Culture of Finland

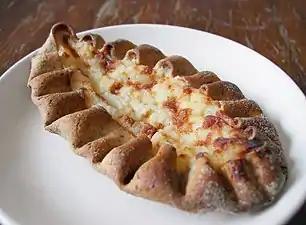
Karjalanpiirakka, a traditional Finnish pastry

The first Finnish opera was written by the German composer Fredrik Pacius in 1852. Pacius also wrote "Maamme/Vårt land" (Our Land), Finland's national anthem. In the 1890s Finnish nationalism based on the "Kalevala" spread, and Jean Sibelius became famous for his vocal symphony "Kullervo". He soon received a grant to study "runo" singers in Karelia and continued his rise as the first prominent Finnish musician. In 1899 he composed Finlandia, which played its important role in Finland gaining independence. He remains one of Finland's most popular national figures and is a symbol of the nation.